Armour

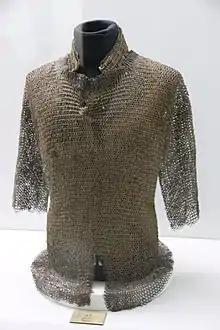
Torso-covering mail armour on a black mannequin

Armour (Commonwealth English) or armor (American English; see spelling differences) is a covering used to protect an object, individual, or vehicle from physical injury or damage, especially direct contact weapons or projectiles during combat, or from a potentially dangerous environment or activity (e.g. cycling, construction sites, etc.). Personal armour is used to protect soldiers and war animals. Vehicle armour is used on warships, armoured fighting vehicles, and some combat aircraft, mostly ground attack aircraft.